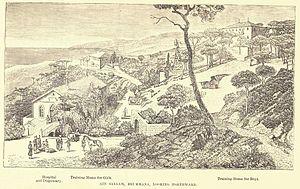
Ain Salaamm, Broummana au Liban
Theophil Waldmeier est né le 3 février 1832 à Möhlin et décédé le 10 mars 1915 à Beyrouth. Il fut missionnaire laïc en Éthiopie puis au Liban. Il est le premier Suisse connu membre de la Société religieuse des Amis.
Broummana ou Broumana est un village du district du Metn au Liban. Broummana surplombe la capitale libanaise Beyrouth et offre une vue panoramique sur la mer Méditerranée.